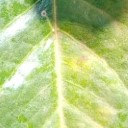
Label: Cerscospora